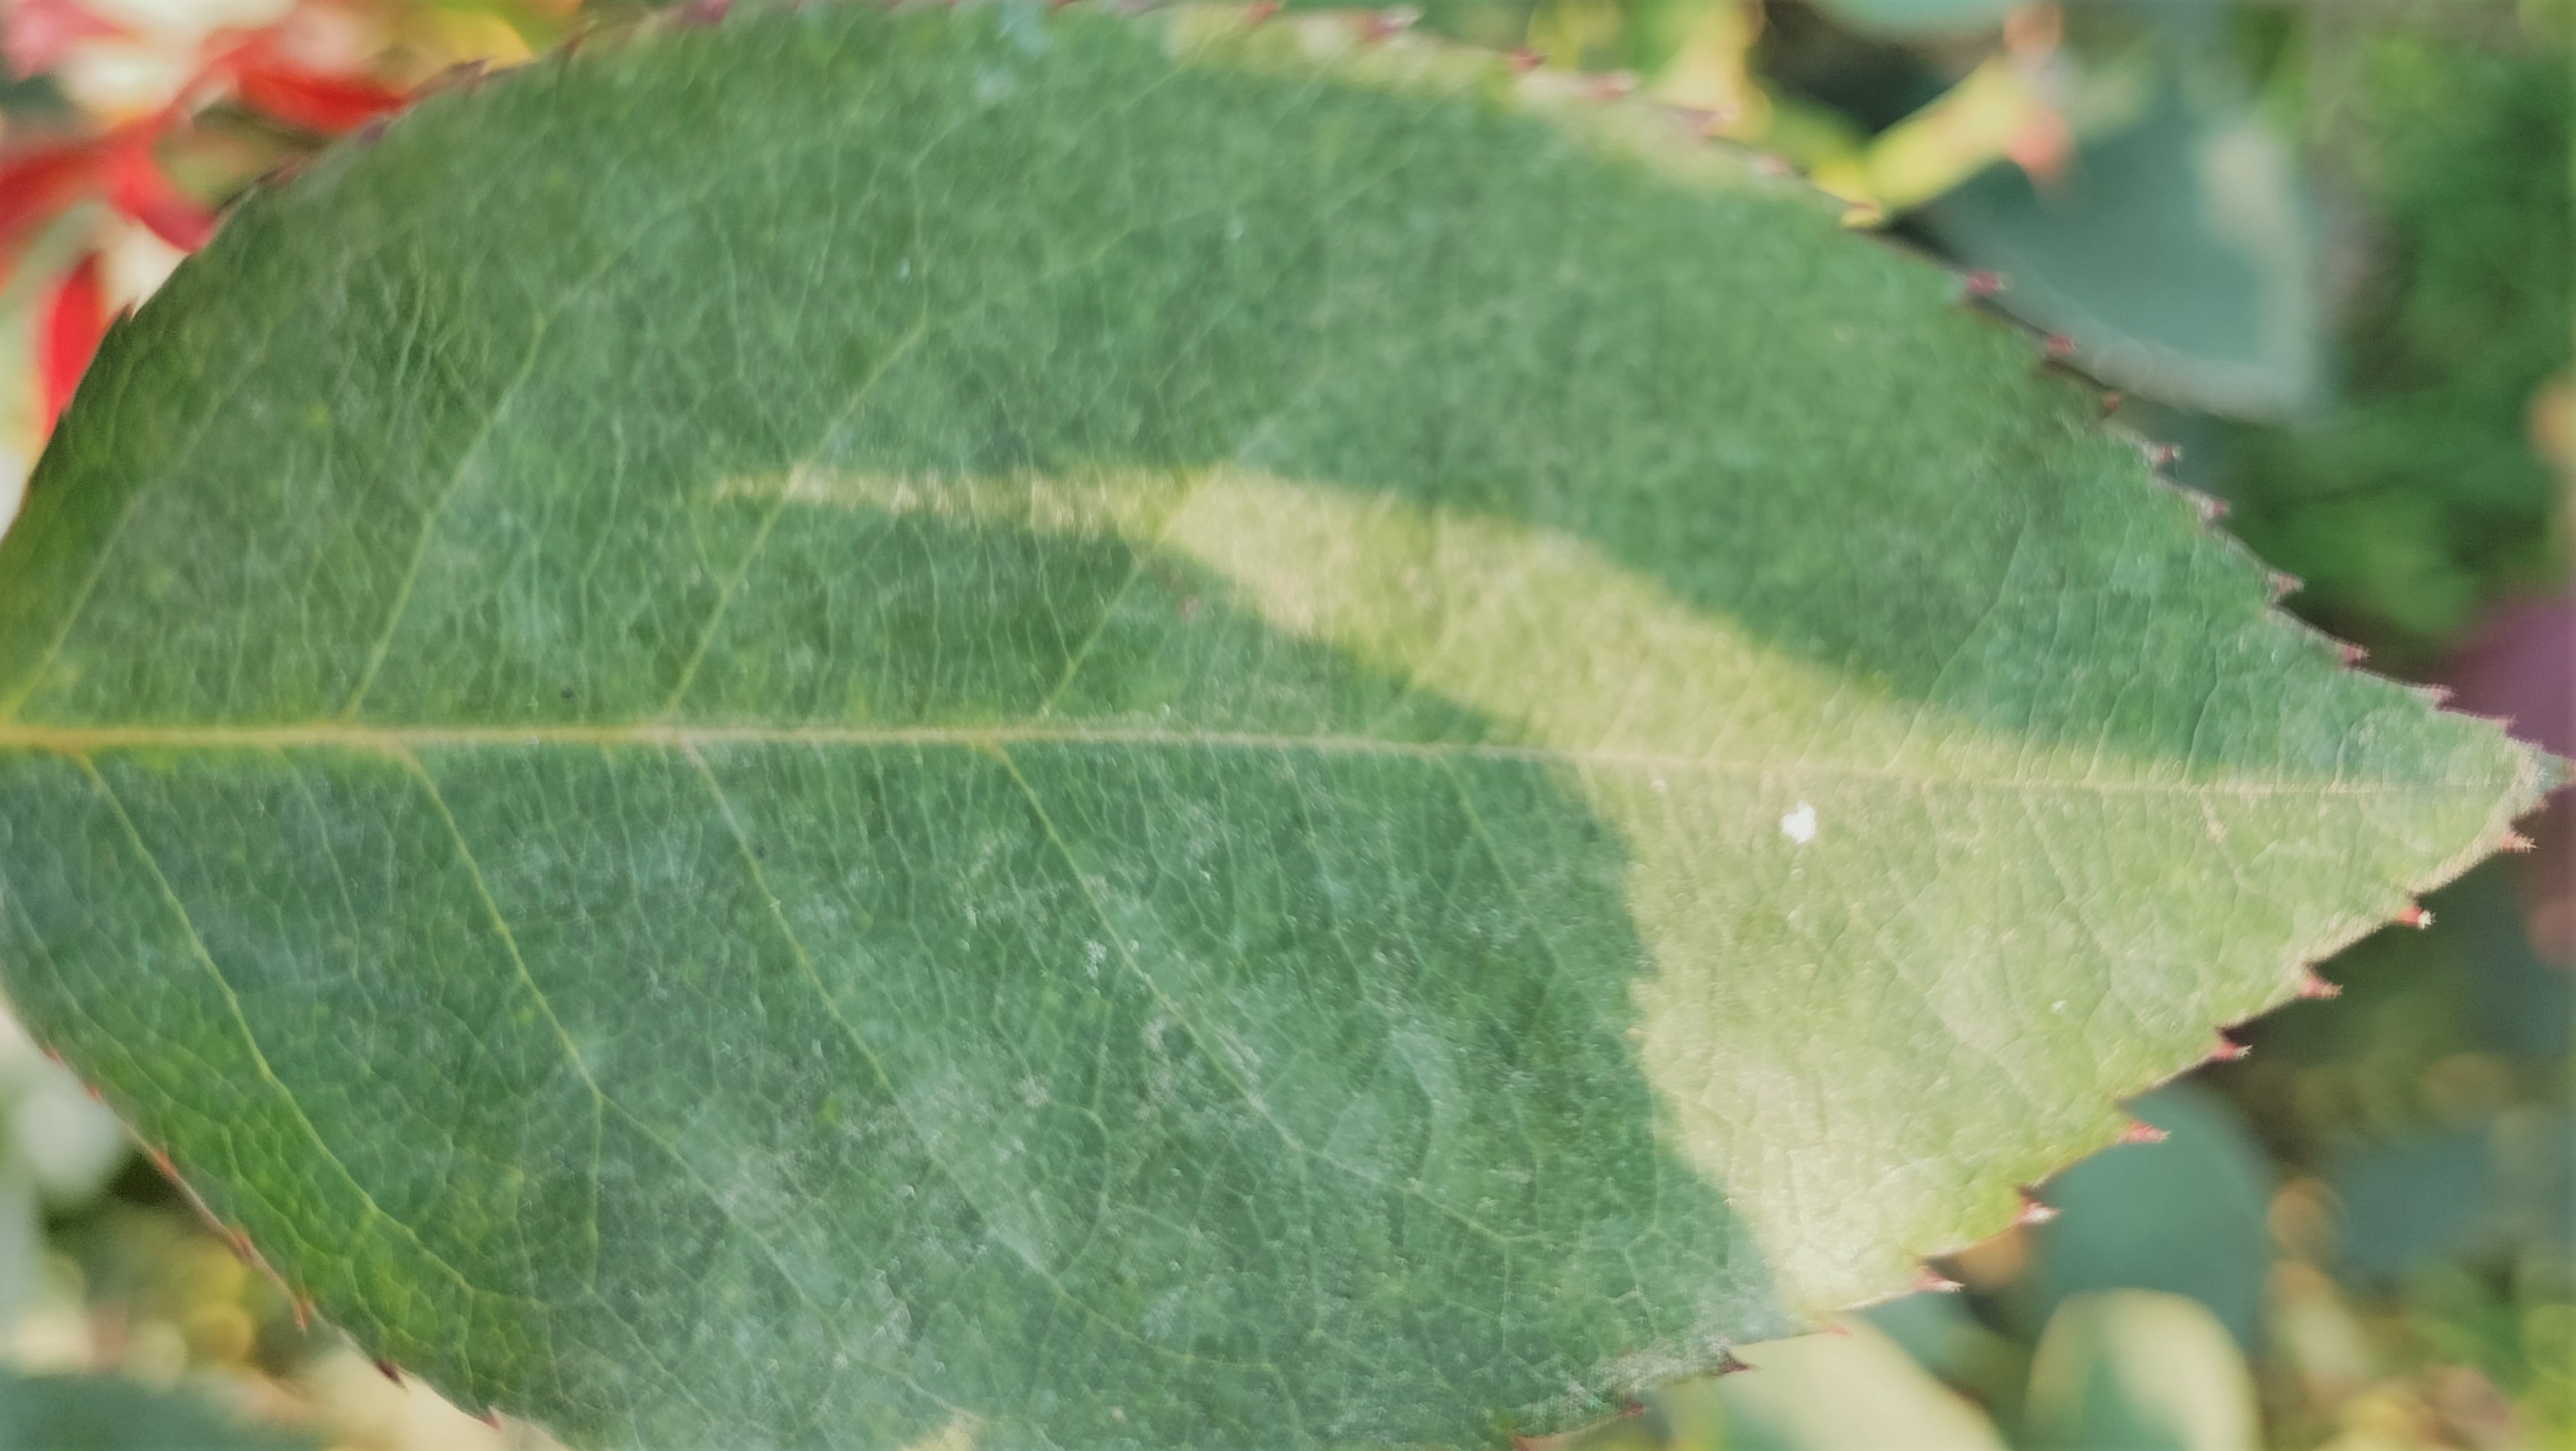
Label: Fresh Leaf